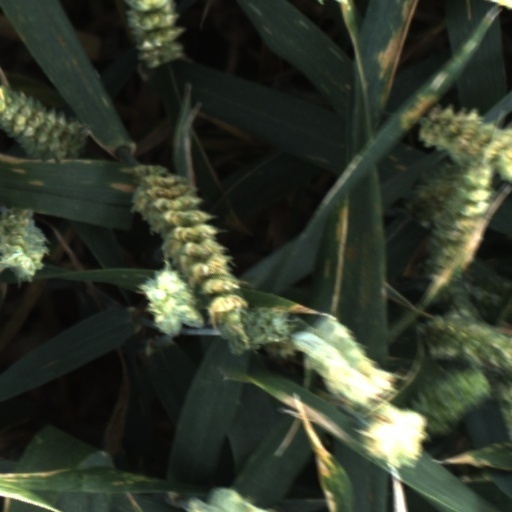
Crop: wheat